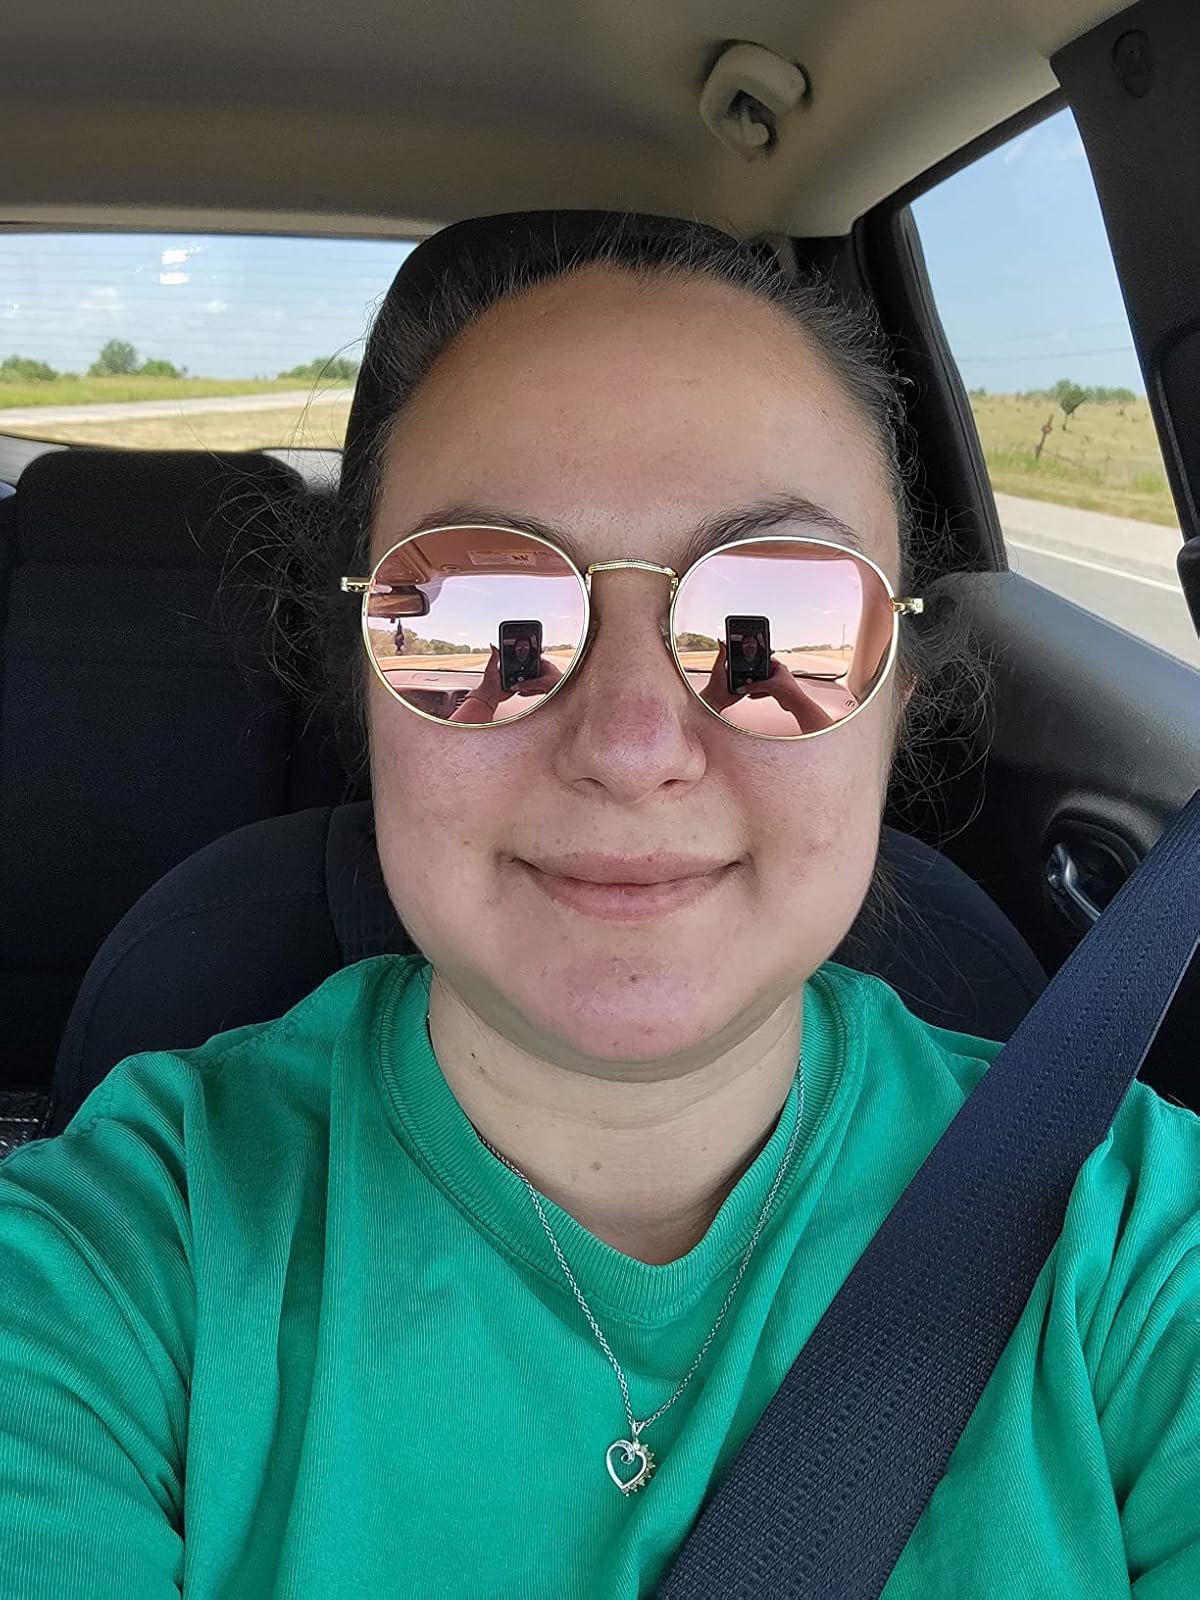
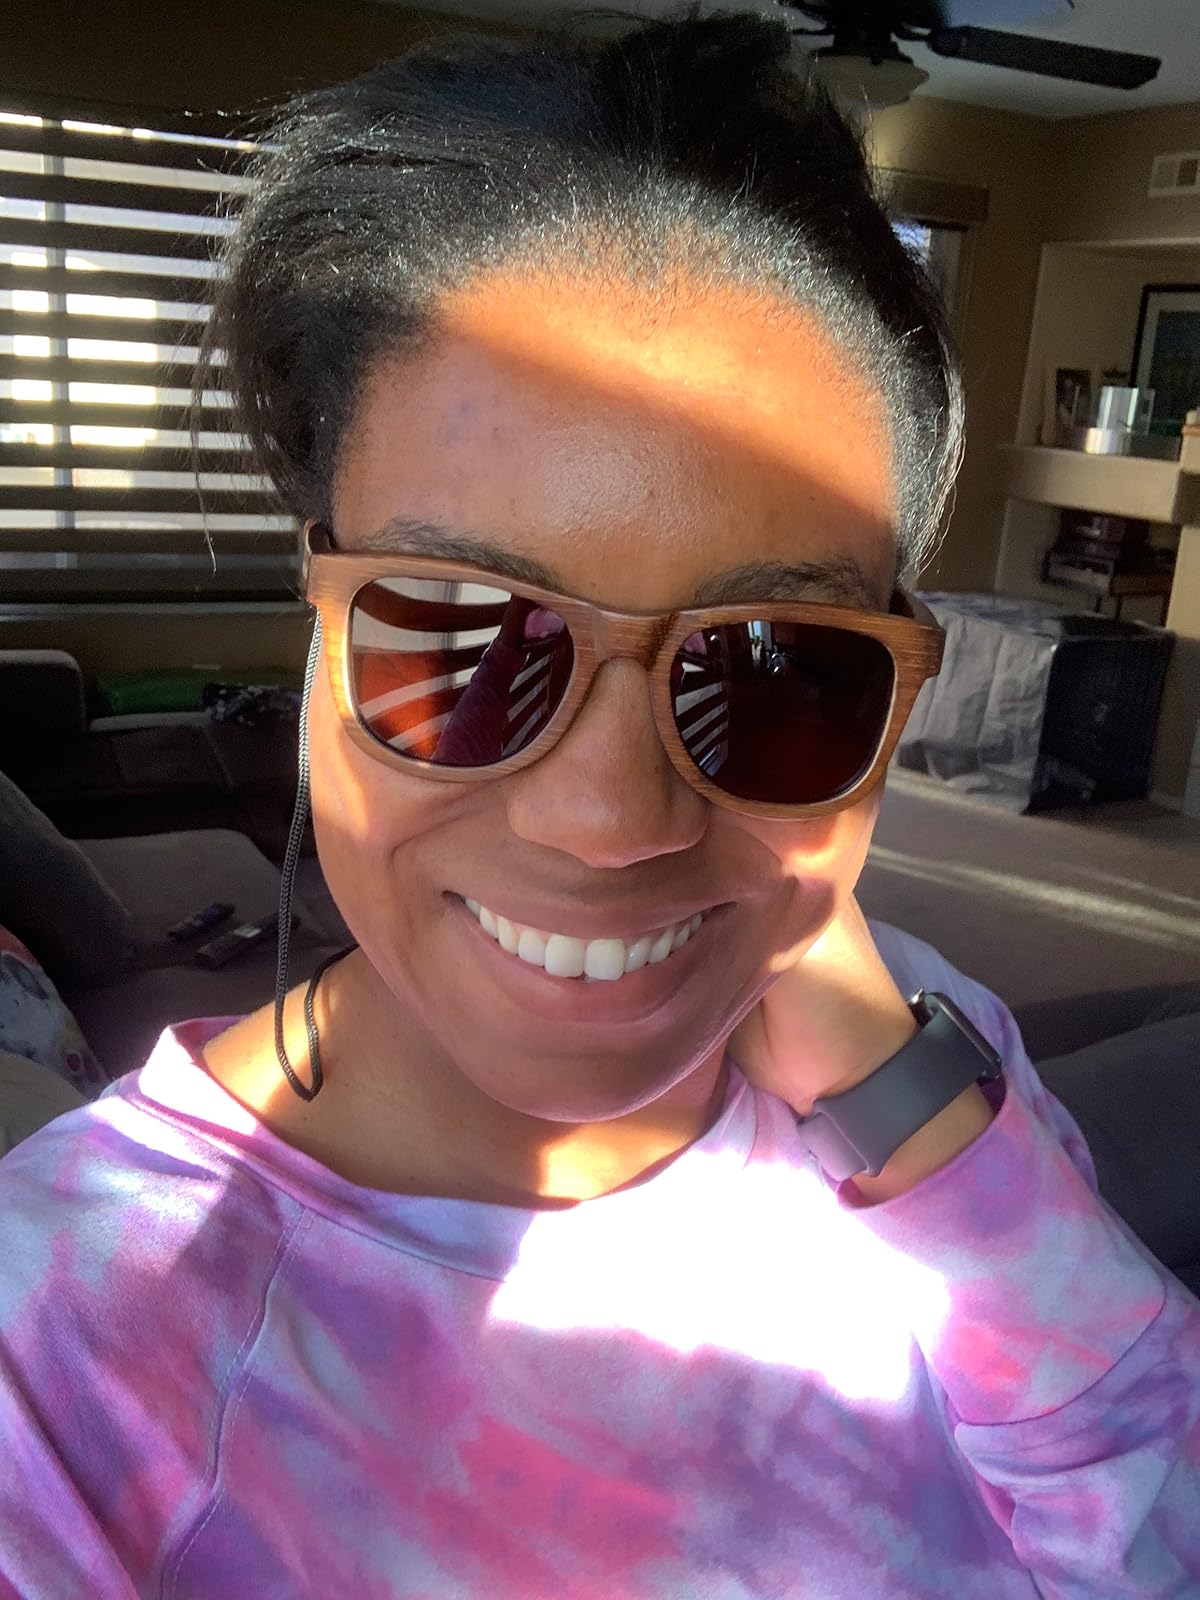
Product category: accessories_sunglasses
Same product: no